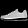
Label: Sneaker